Mauro Mellini

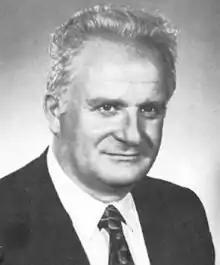
Mauro Mellini

Mellini was born in Civitavecchia on 10 February 1927. He studied law, and was first elected to the Chamber of Deputies in 1976 on the Radical Party ticket. Mellini remained in office until 1992. He died at the Gemelli University Hospital on 5 July 2020, aged 93.